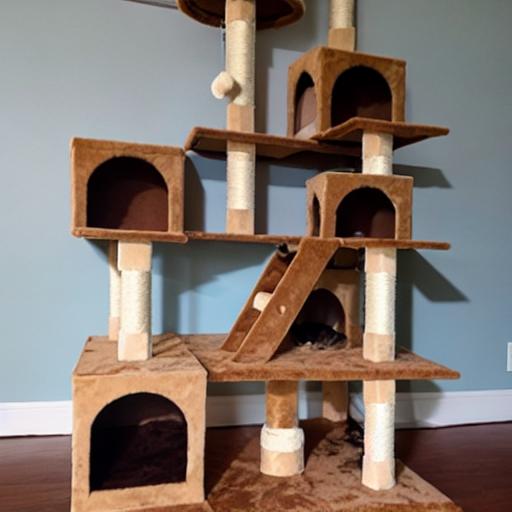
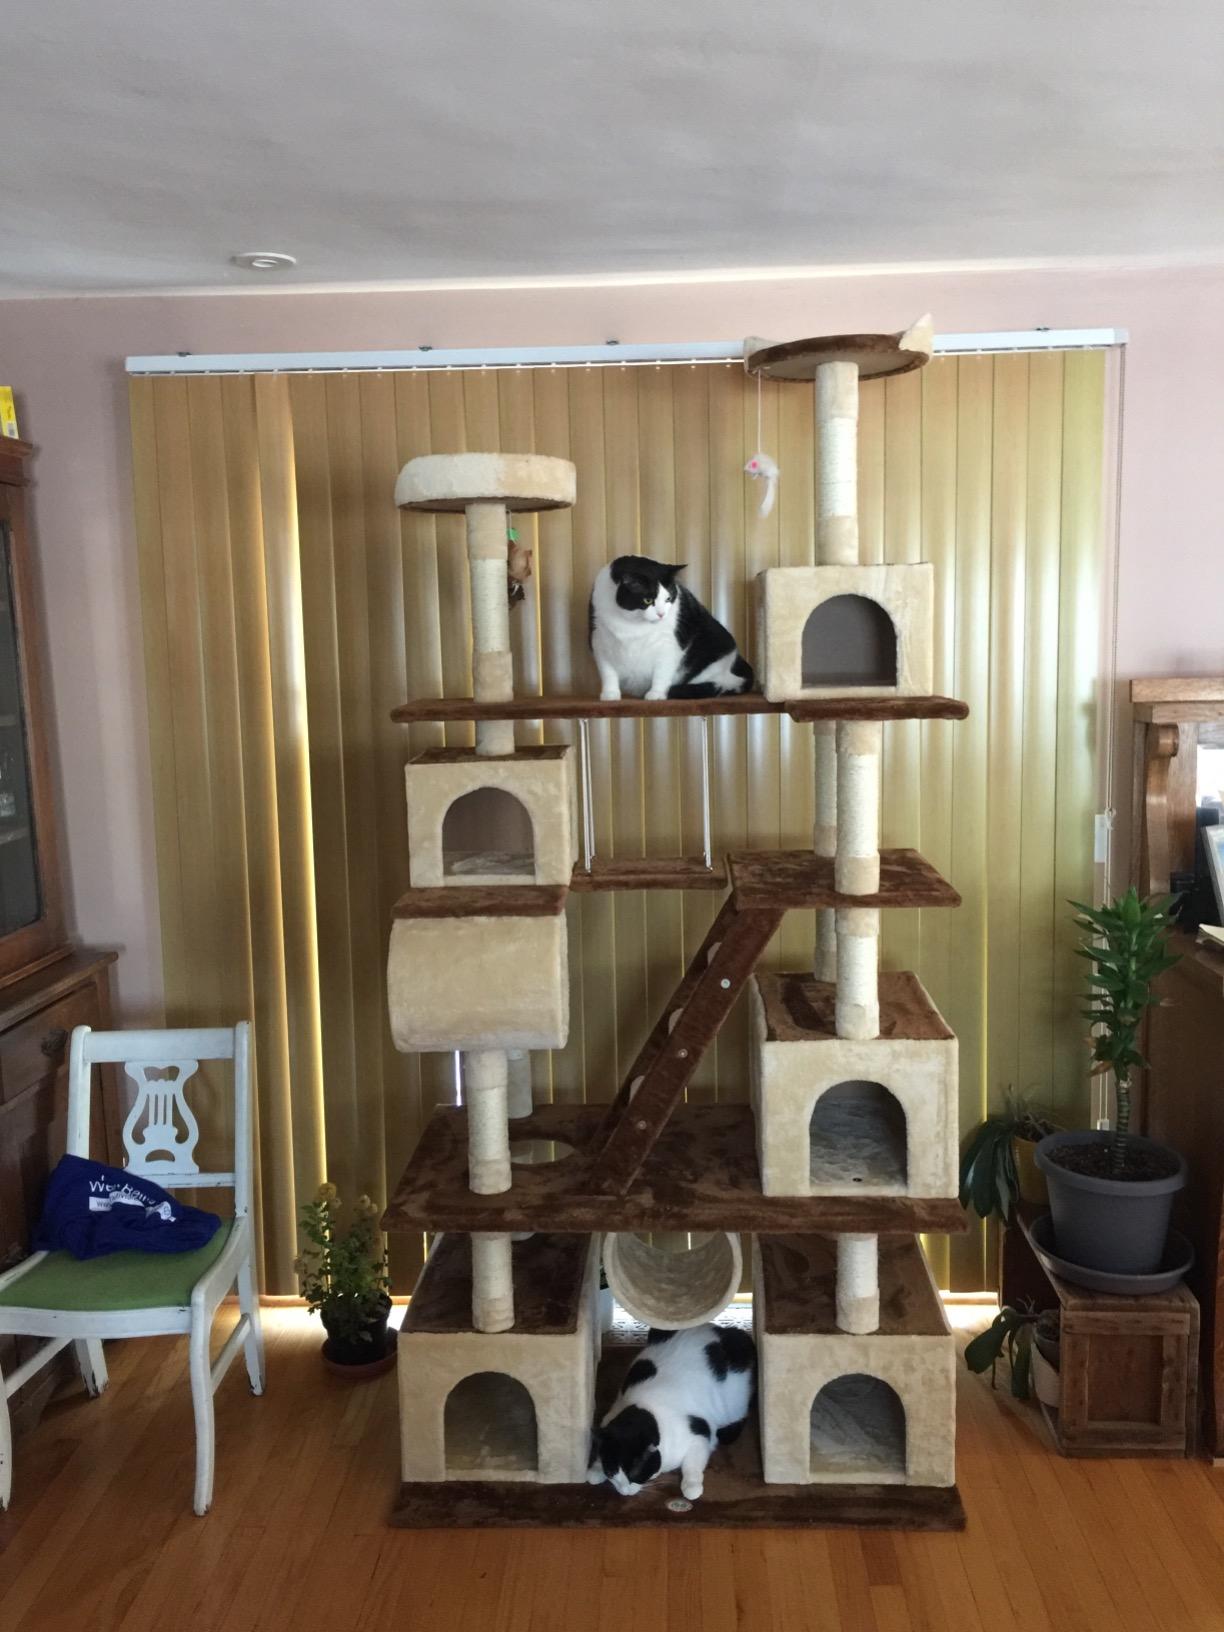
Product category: items_cat tree
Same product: no